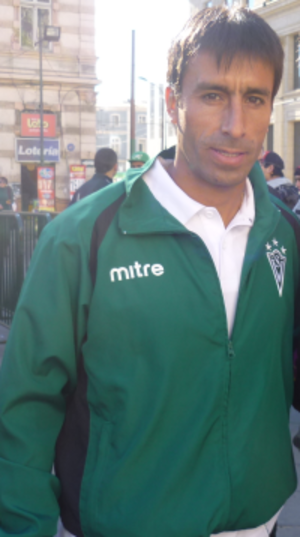
Moisés Villarroel
Moisés Fermín Villarroel Ayala er en chilensk fodboldspiller. Han spiller i den hjemlige liga hos Santiago Wanderers.